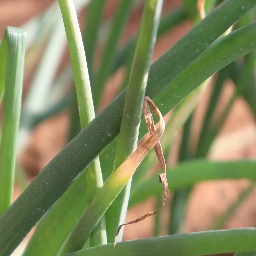
Label: Stemphylium leaf blight and collectrichum leaf blight